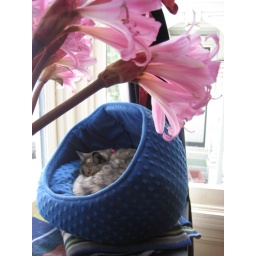
sylvie in the blue bed with naked ladies